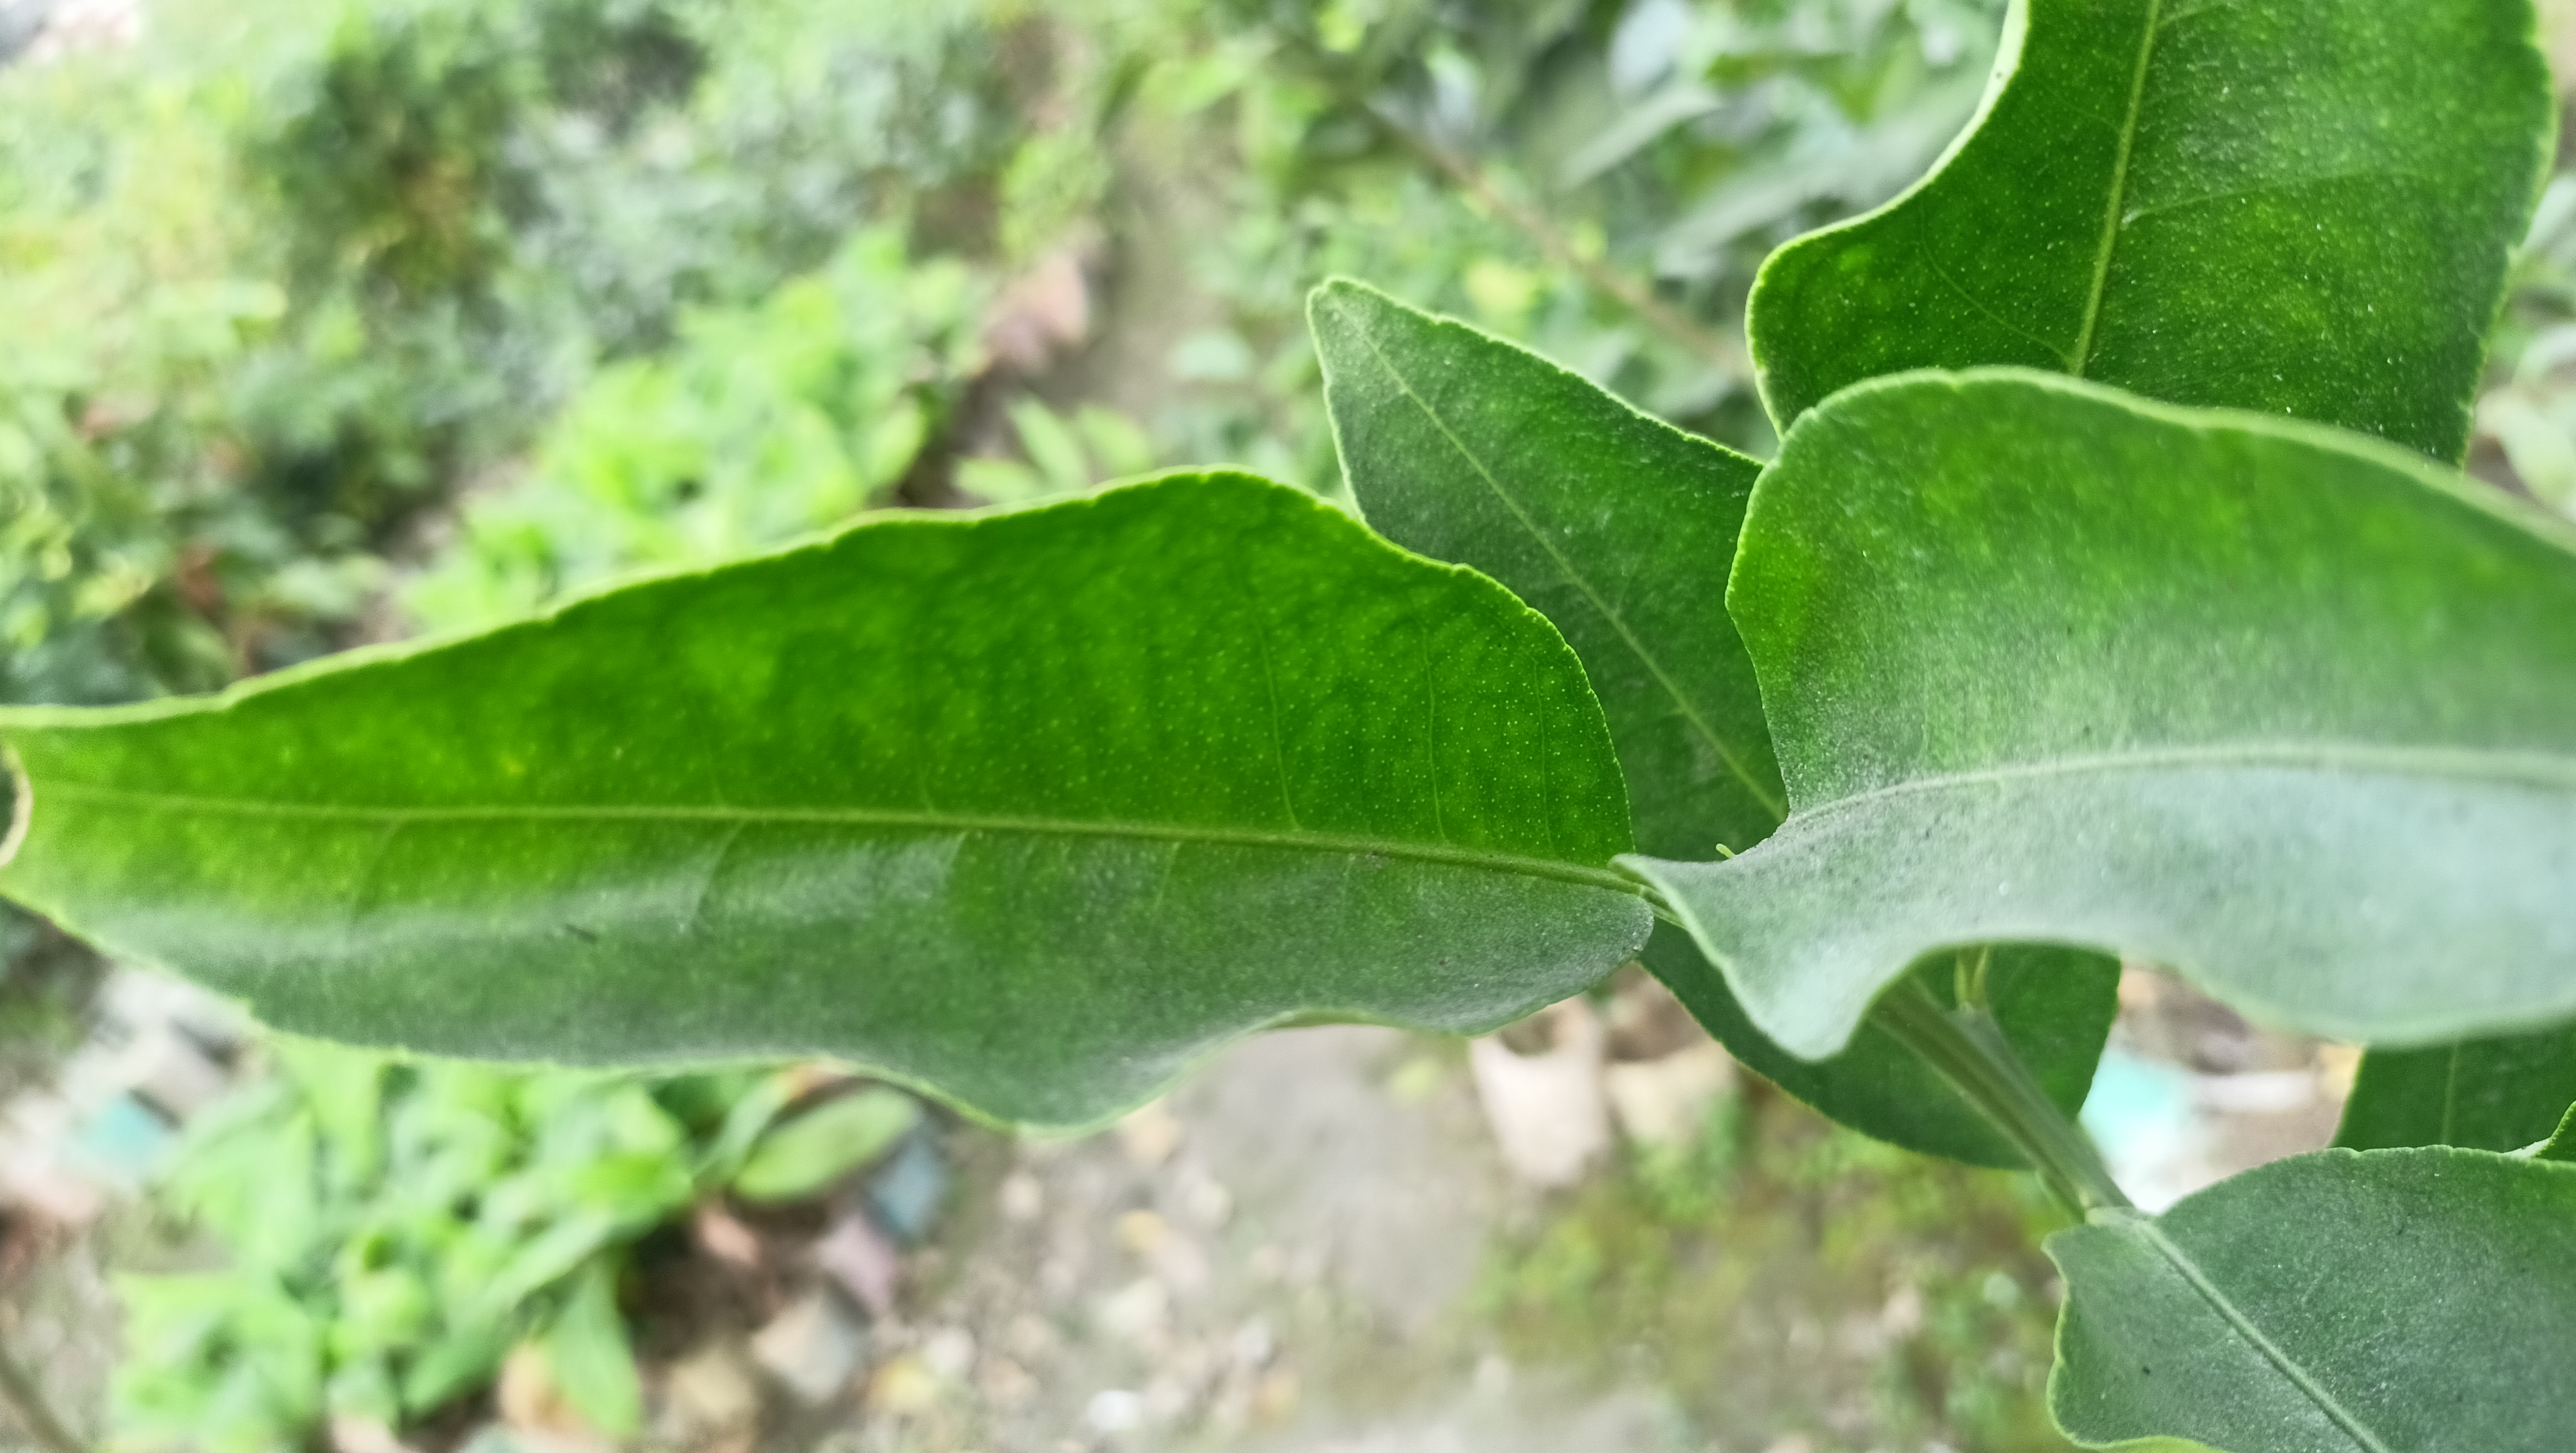
Mandarin leaf variety: Darjeling